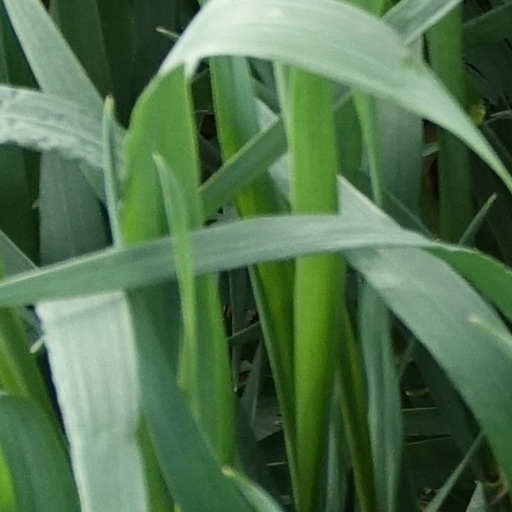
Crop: wheat